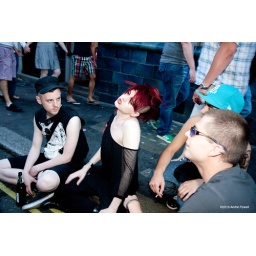
While in the rickshaw I saw this group and the girl with the alabaster skin and red hair shaking her head